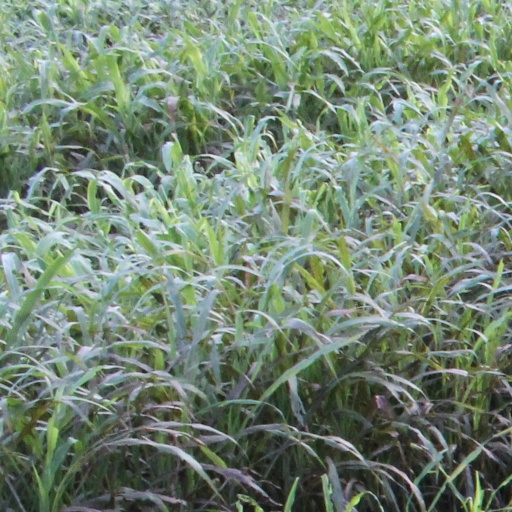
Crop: sorghum